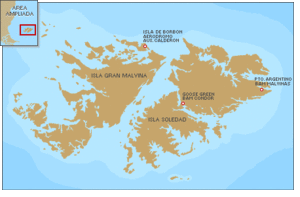
Falklandskrigen / Sammenligning af styrker / Flystyrker
Argentinske flybaser på Falklandsøerne: